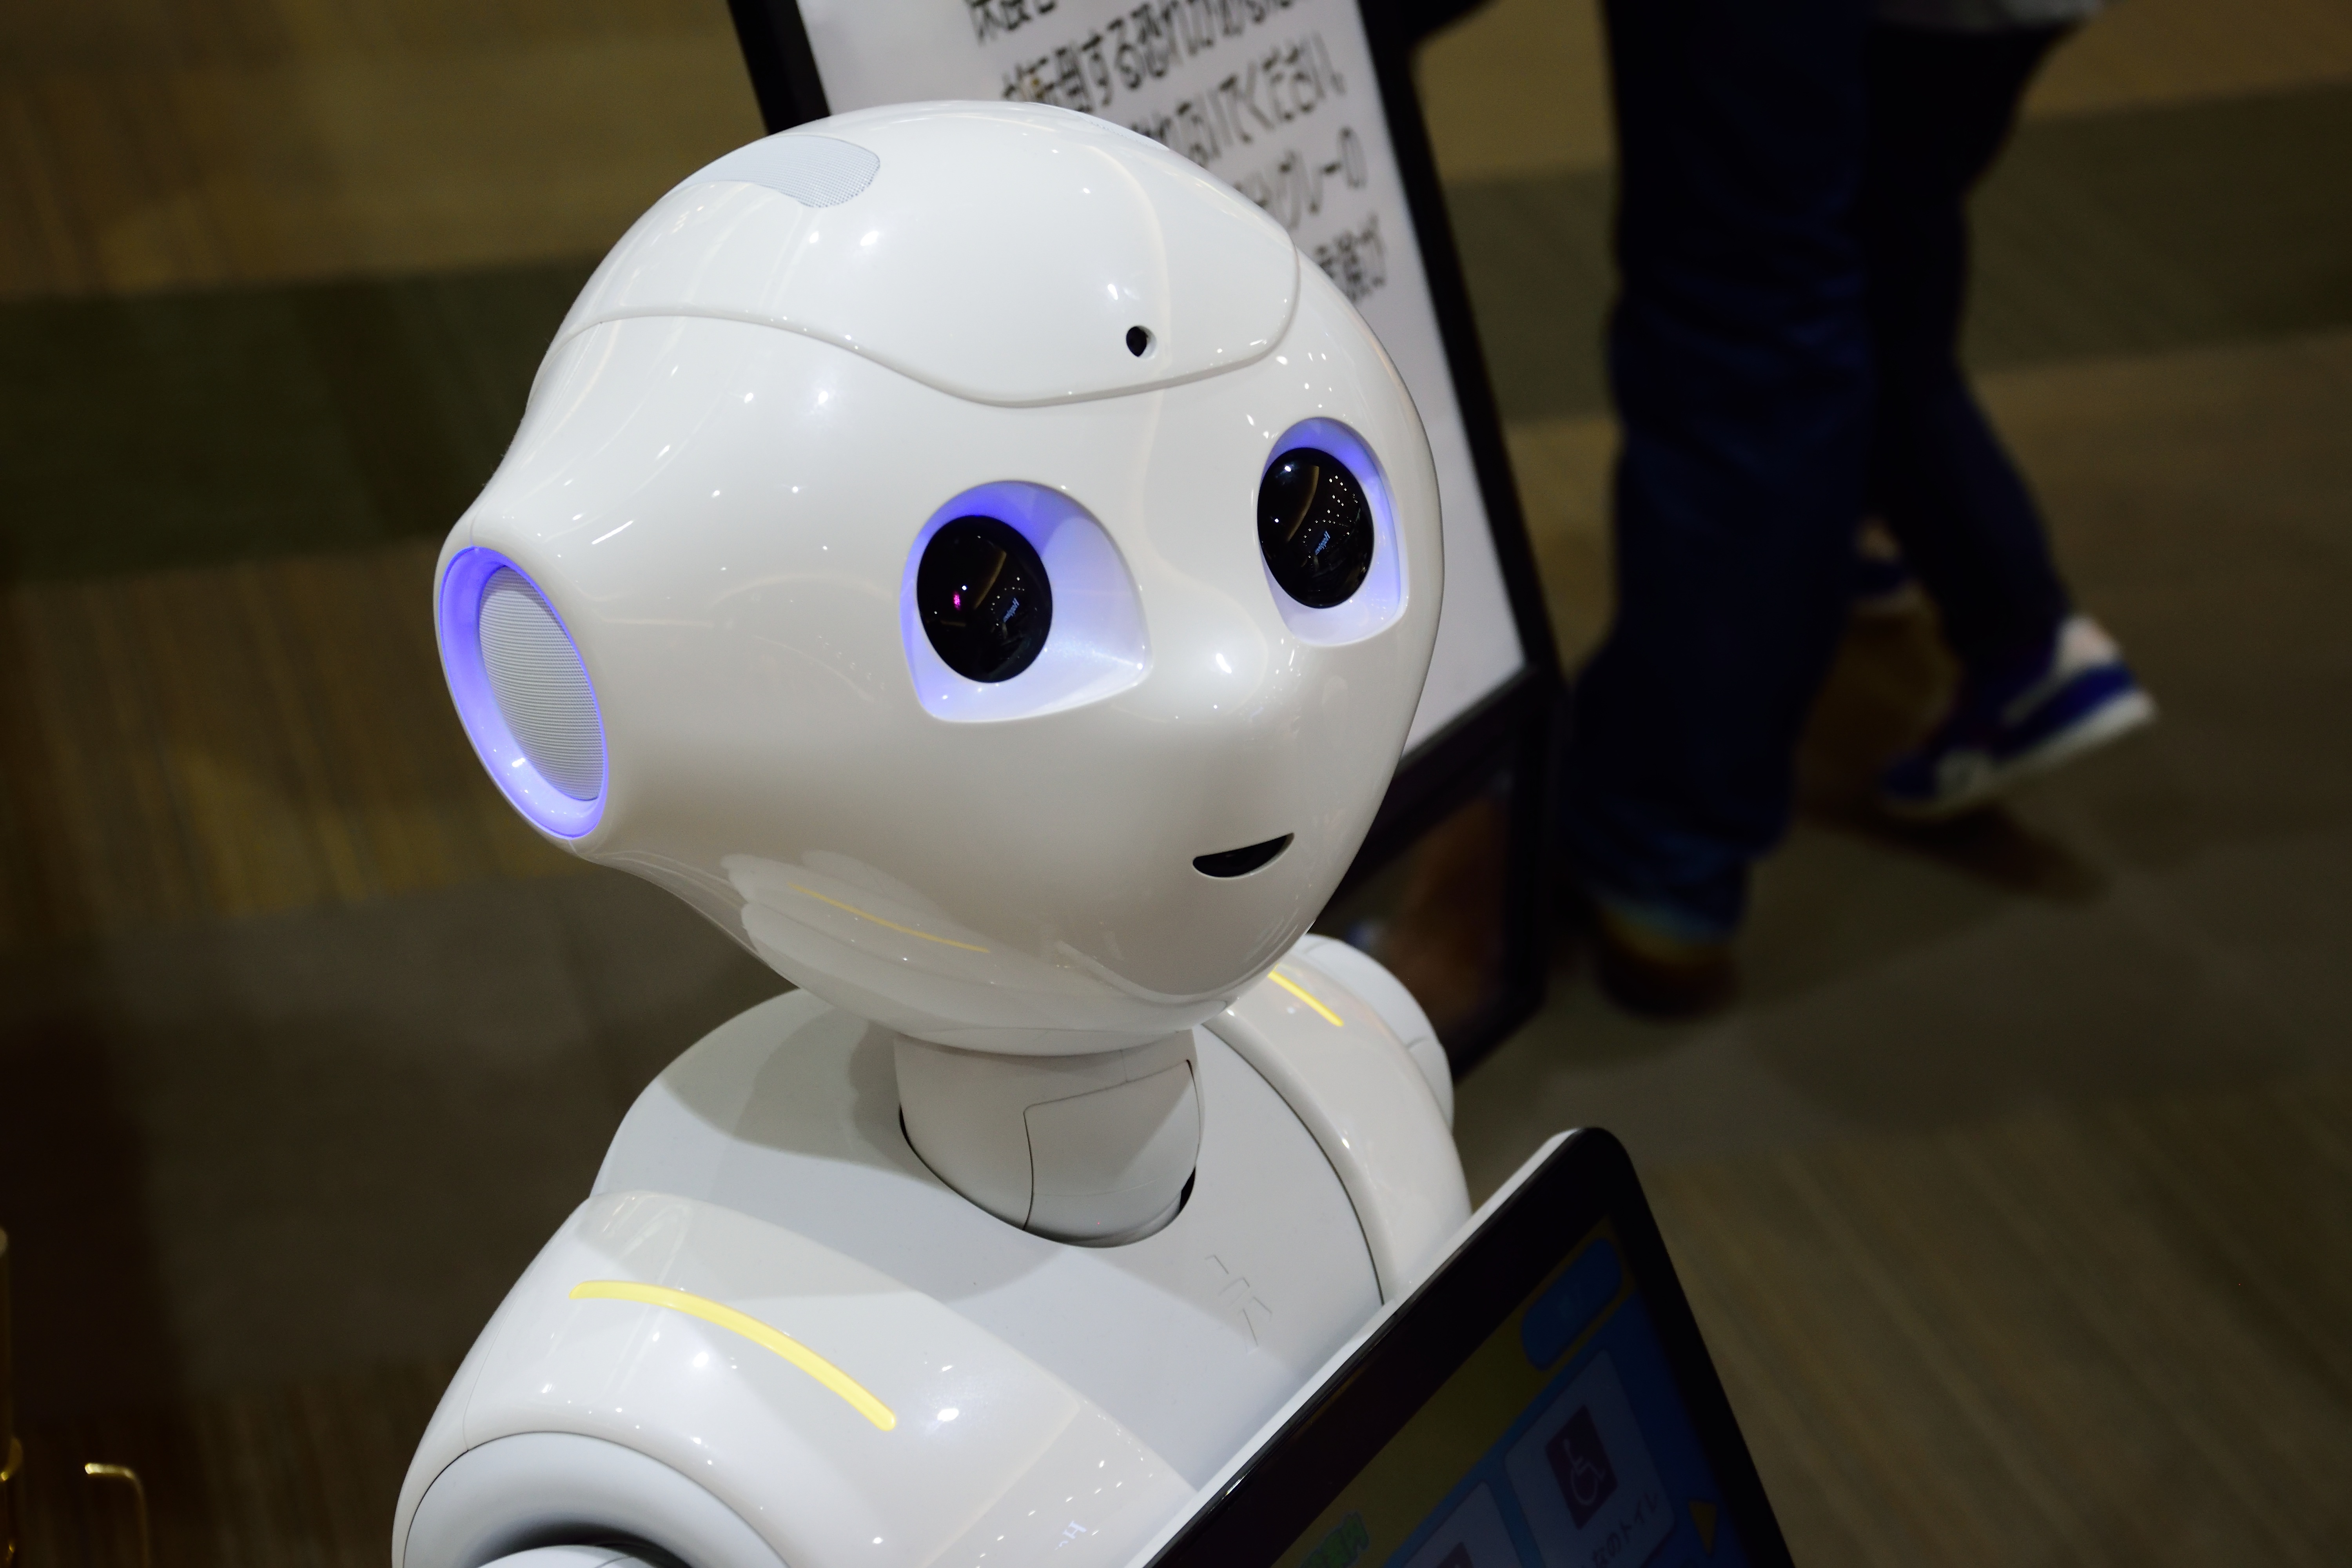
technology, machine, japan, toy, futuristic, japanese, figurine, robot, robotic, mall, product design